Ezra Bridger

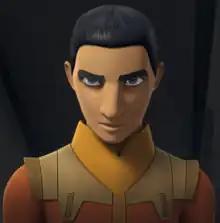
Ezra as depicted in the last two seasons of "Rebels"

Ezra Bridger is a fictional character in the "Star Wars" franchise, voiced by Taylor Gray. He is featured as the main protagonist of the animated series "Star Wars Rebels" (2014–2018) and appears in related works. Ezra also appears in "Forces of Destiny" (2018) with Gray reprising his role. The character makes his live-action debut in the television series "Ahsoka" (2023), portrayed by Eman Esfandi.